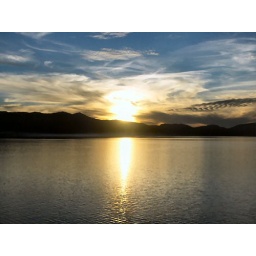
As the sun gets lower in the sky the clouds become even more dramatic and Lake Tahoe, NV becomes even more beautiful.